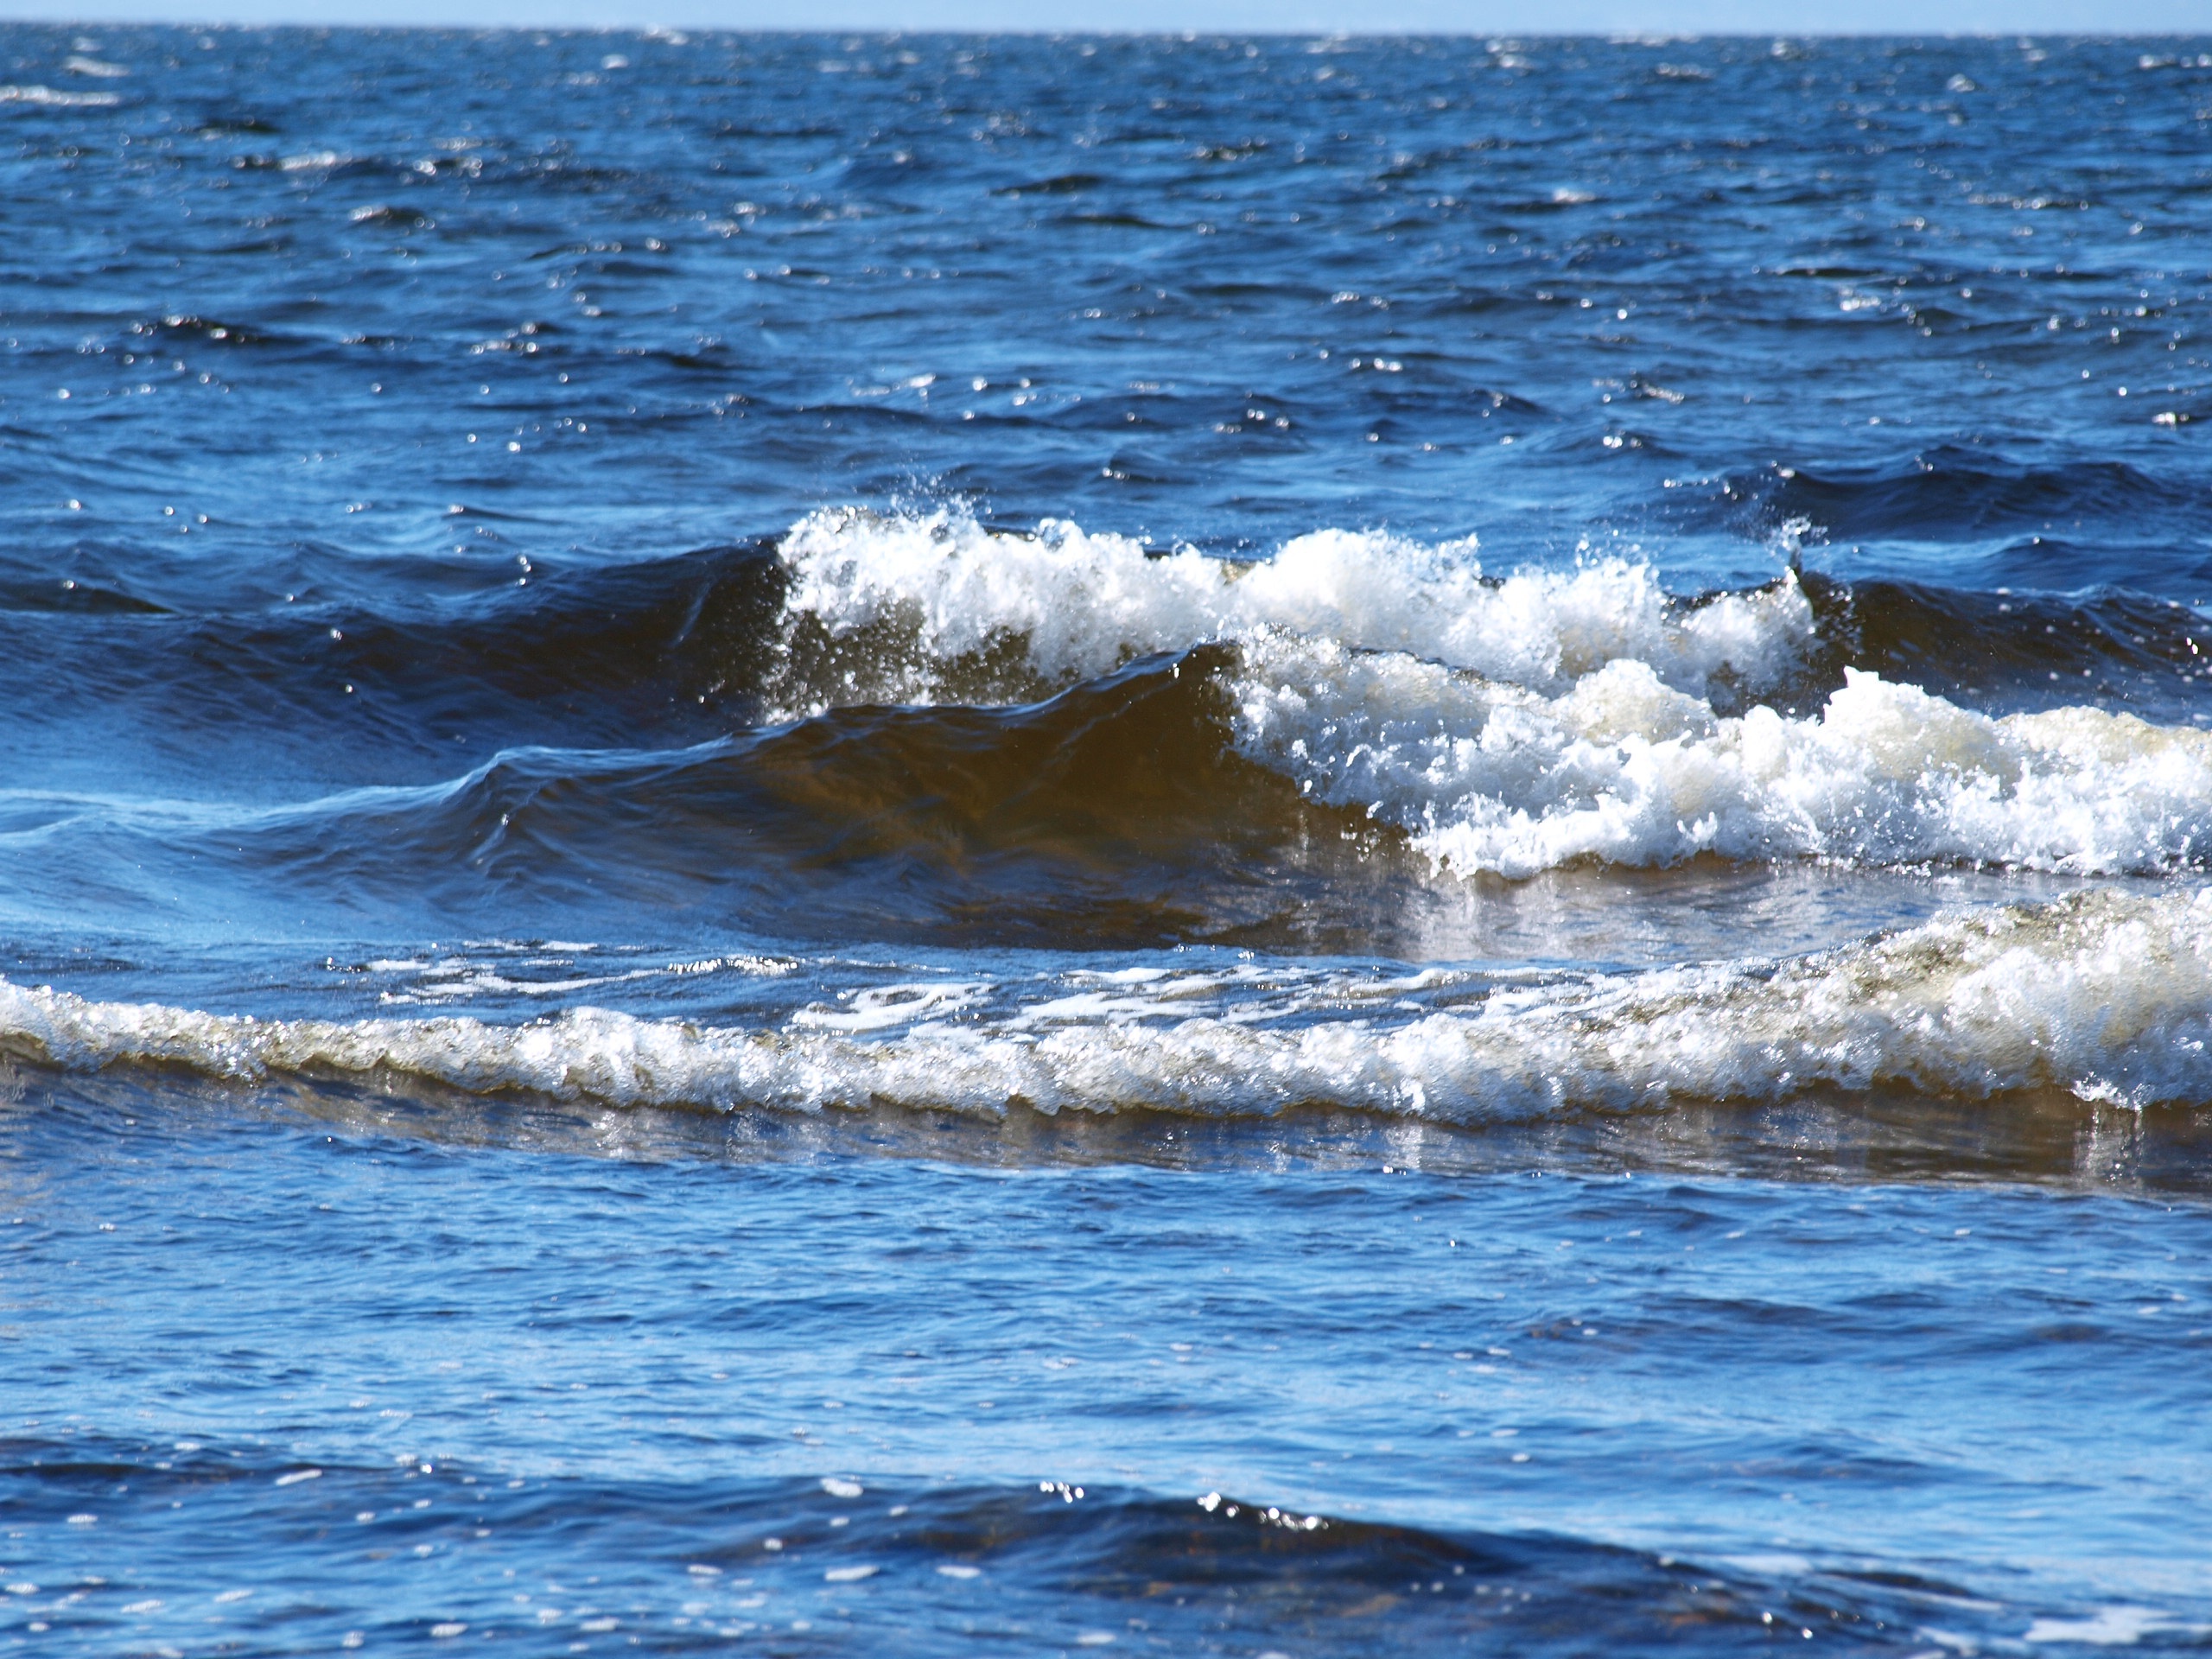
sea, coast, water, ocean, horizon, shore, wave, motion, environment, color, energy, waves, cape, water wave, marine mammal, wind wave